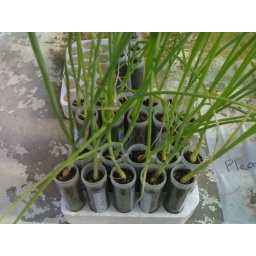
These onios were grown in a green house - hence the better growth compared to the 1st trials.